Jacqueline I Am Coming

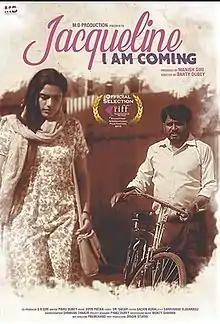
Film poster

Jacqueline I Am Coming is a 2019 Indian Hindi-language drama film directed by Banty Dubey and produced by Manjesh Giri under the banner MD Production. The film stars Raghubir Yadav, Diiva Dhanoya, Shakti Kumar, and Kiran Patil.